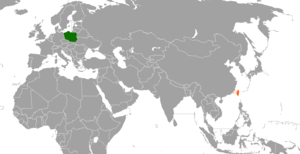
Les relations entre la Pologne et Taïwan se réfèrent aux relations bilatérales entre la République de Pologne et la République de Chine.